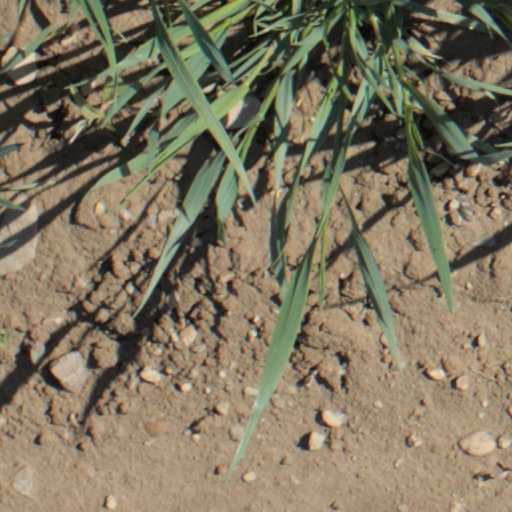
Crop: wheat